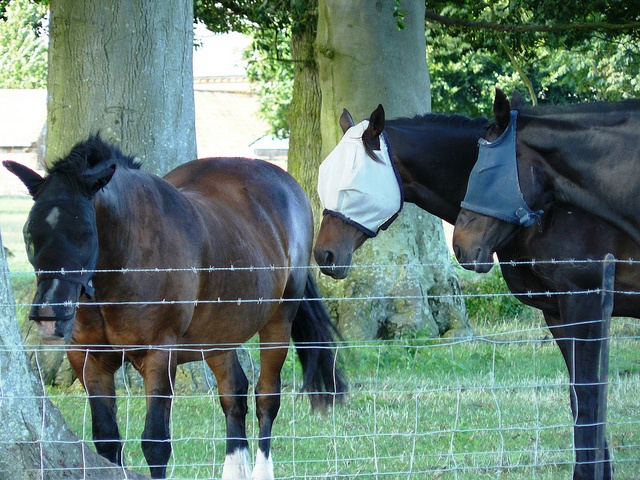
Three horses are in a pen and they are blind folded.
Horses are standing behind a fence in the grass.
a group of horses with a blindfold grazing in the grass
The horses are experiencing several points of viewm
there are three horses that have blind folds on